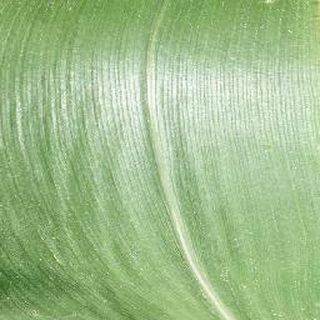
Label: healthy_corn